Eric Lesser

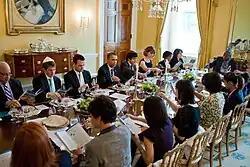

Lesser was a chief organizer of the first presidential Seder in American history. The annual White House Passover Seder was attended by President Barack Obama, First Lady Michelle Obama, and their daughters. The Seder is a reunion of the original group who met in Harrisburg, Pennsylvania during the 2008 campaign.